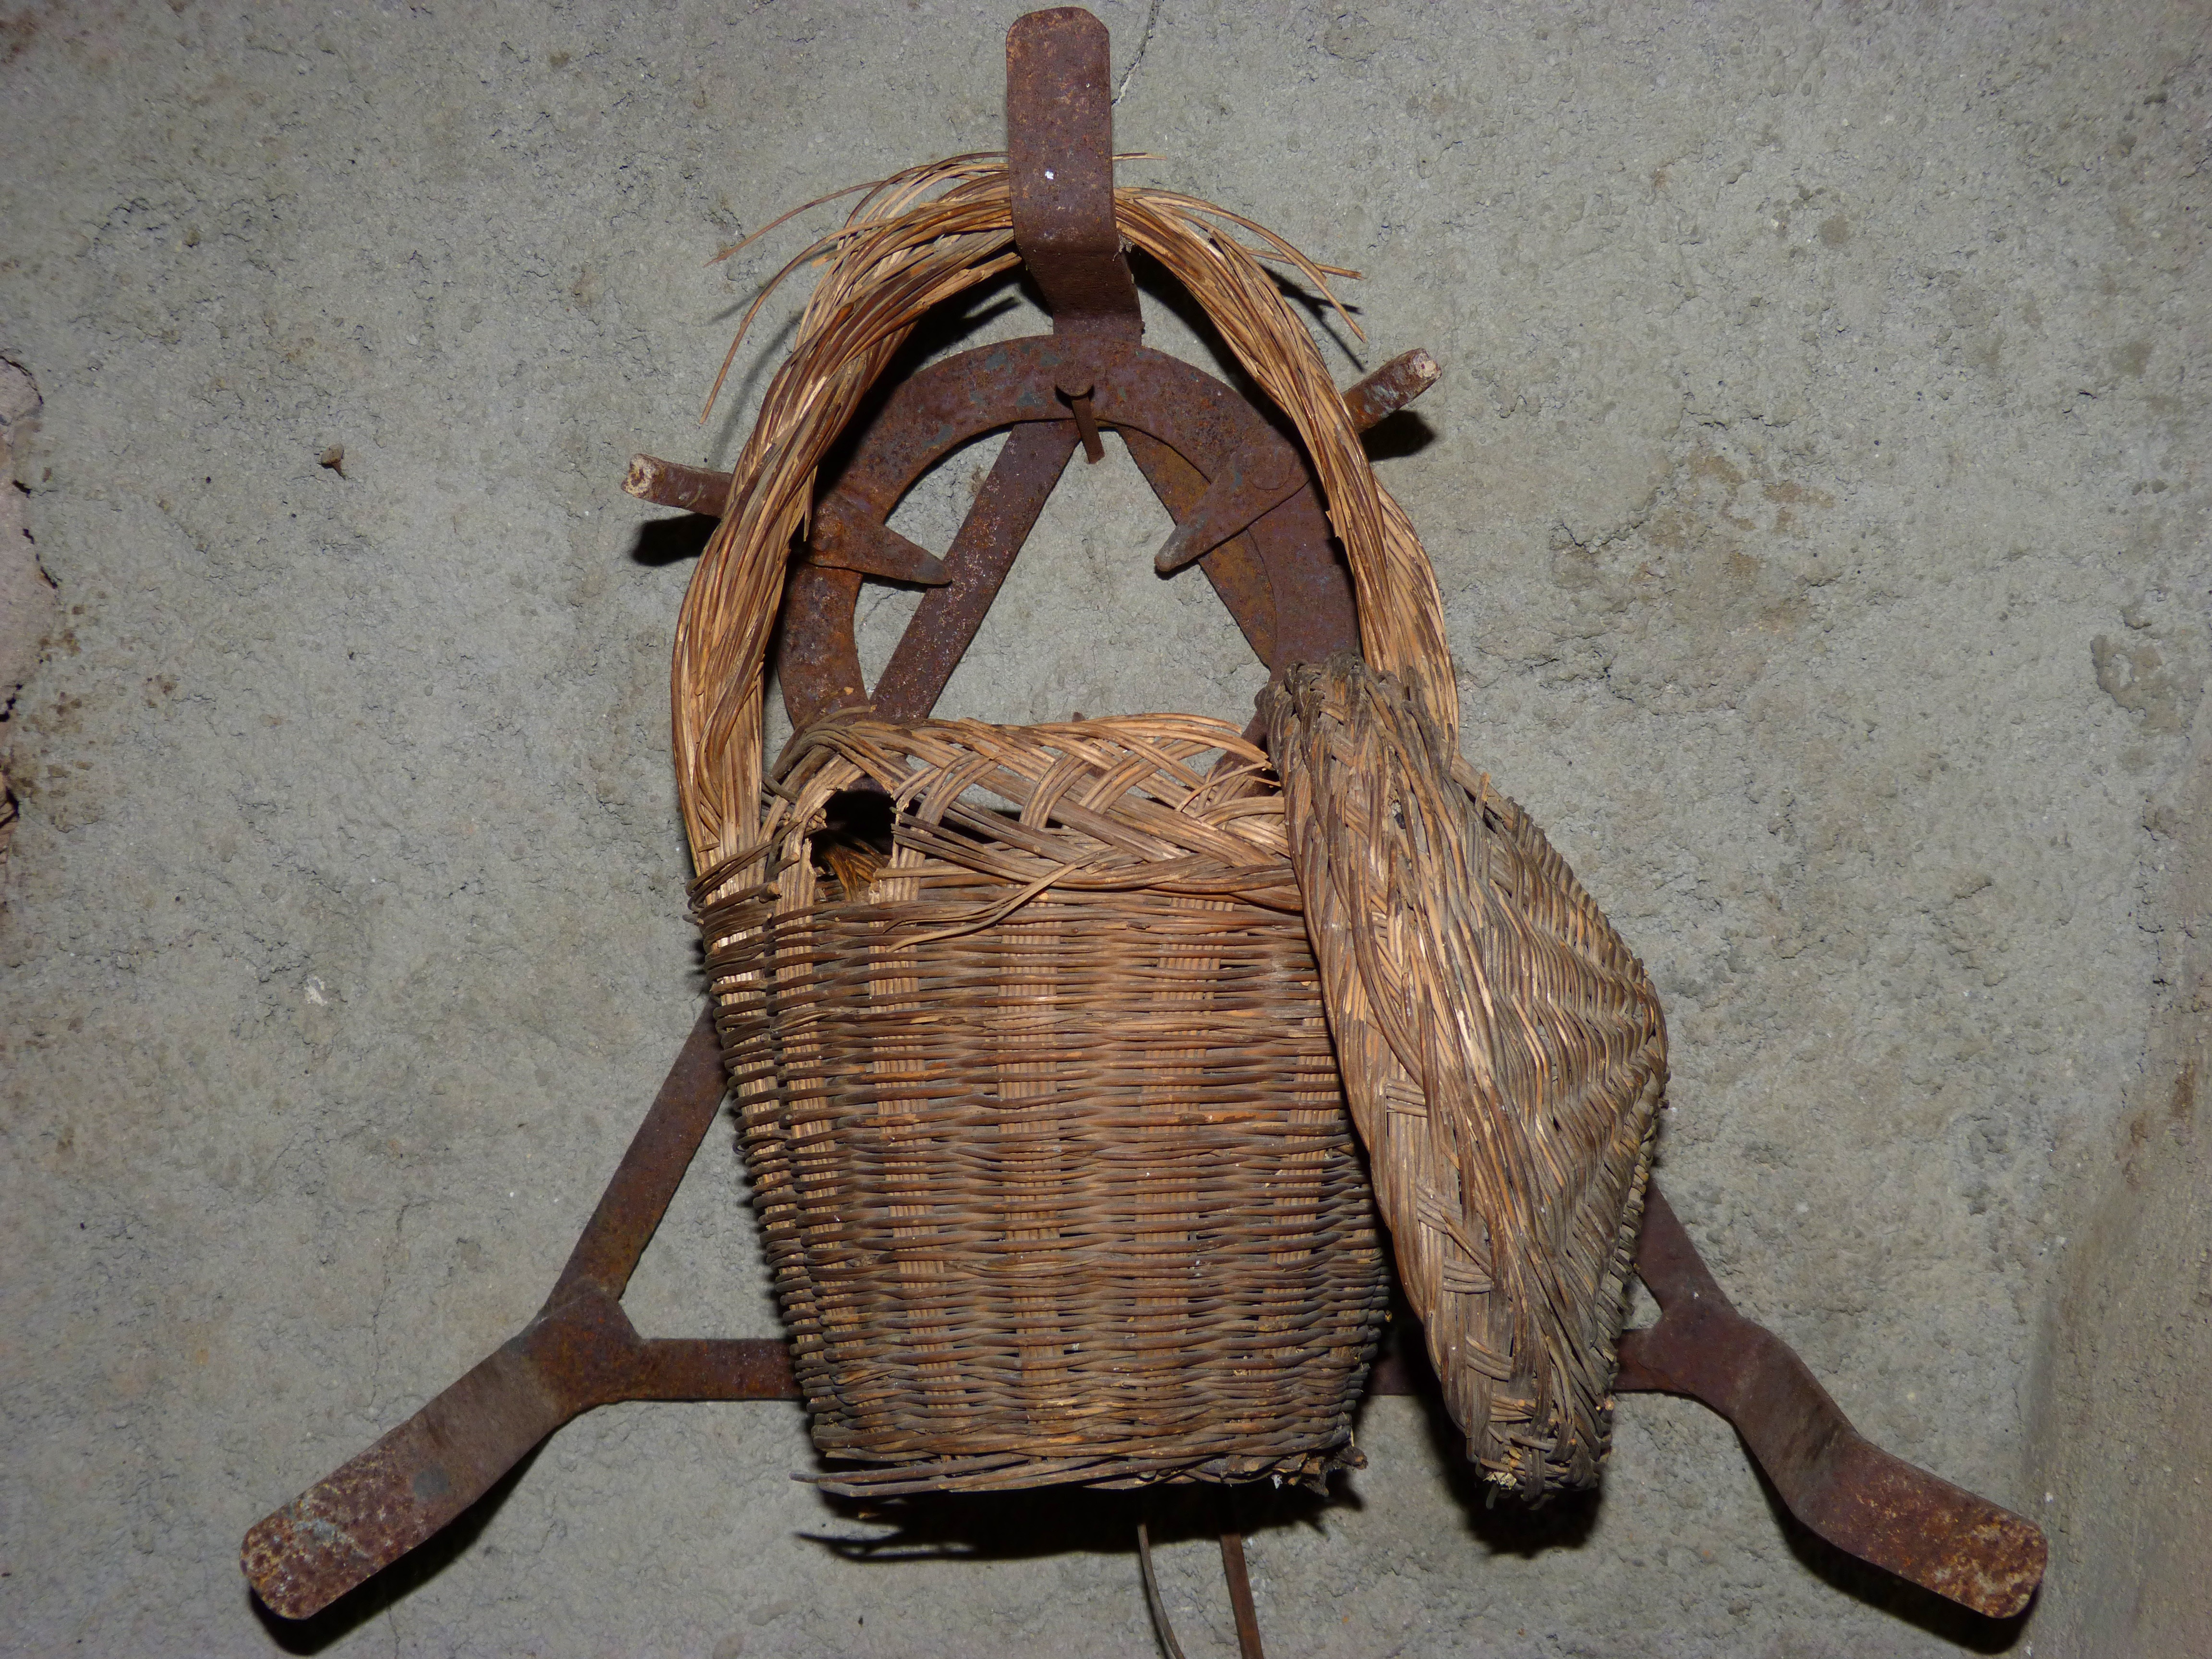
wood, antique, rural, basket, wicker, sculpture, iron, famous, man made object